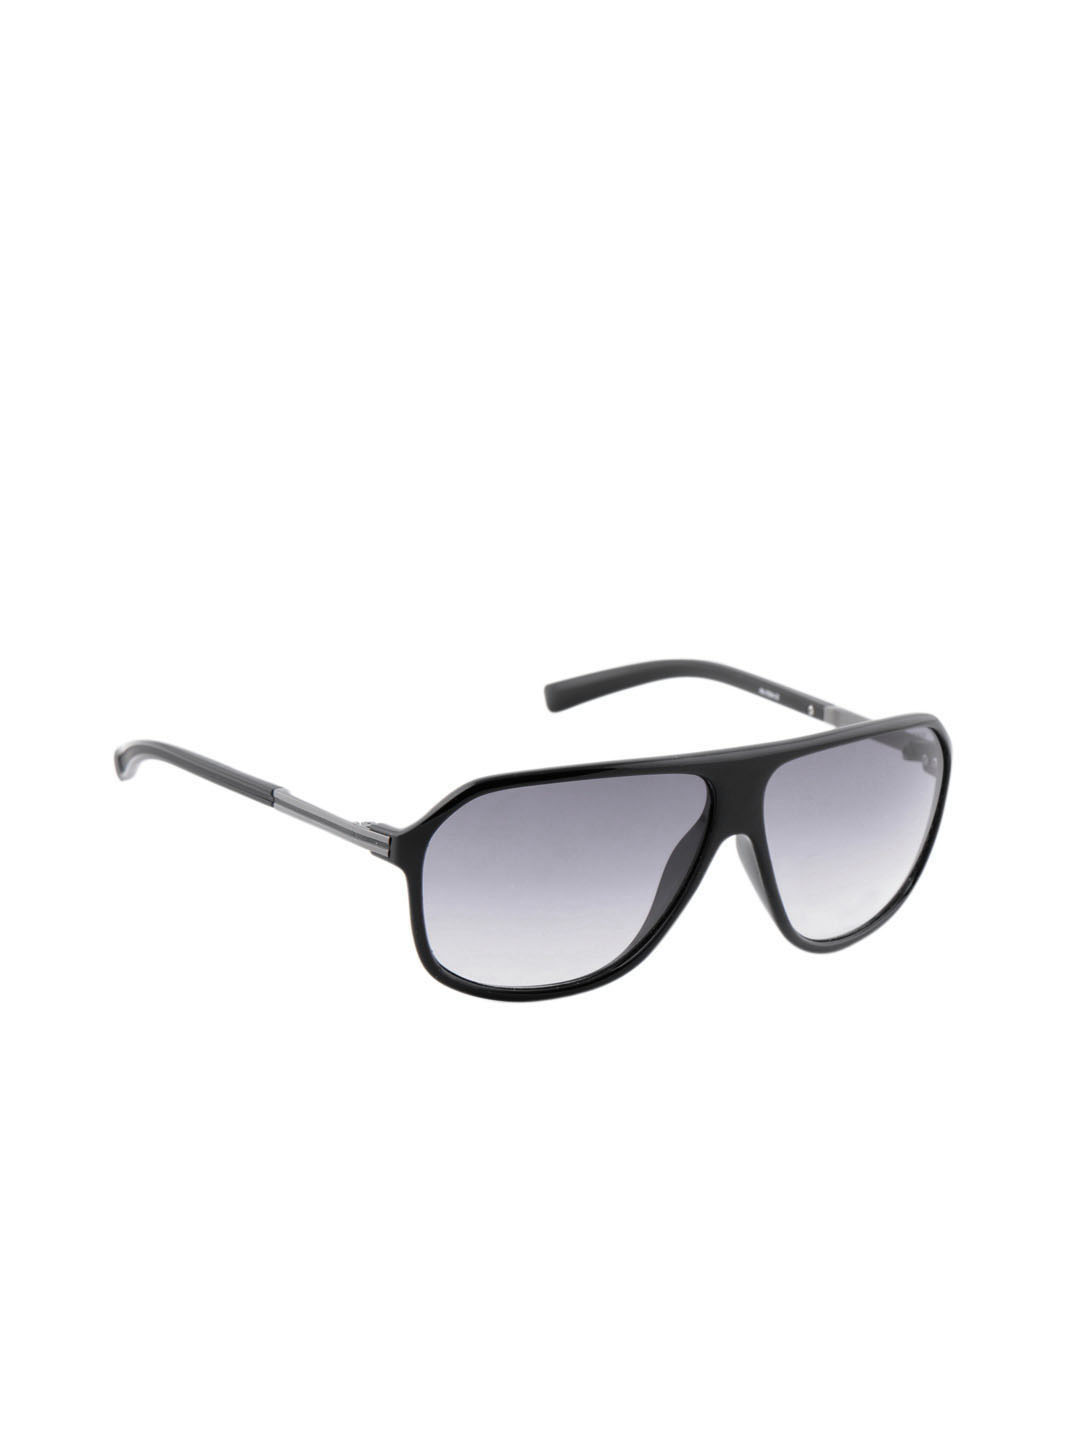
Park Avenue Men Black Sunglasses
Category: Accessories / Eyewear / Sunglasses
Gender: Men
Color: Black
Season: Winter 2016
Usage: Casual